Cheating in baseball

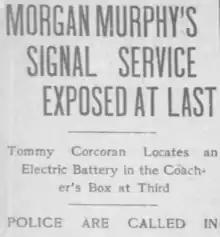
Newspaper headline from September 1900 about sign stealing by the Philadelphia Phillies

Baseball players can gain an advantage by stealing the signs used by other teams. However, they are prohibited from using technology to aid them in stealing signs and communicating the information to their teammates. Two notable incidents of sign stealing include the 1951 New York Giants, who used a telescope and buzzer system, and the Houston Astros sign stealing scandal of 2017–2018. The Boston Red Sox were fined for having used an Apple Watch to relay stolen signs during the 2017 season, and had their video replay operator suspended for the 2020 season after he used video replay to decode sign sequences during some games in 2018.